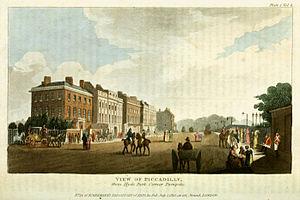
Piccadilly est une artère de Londres située dans le West End.